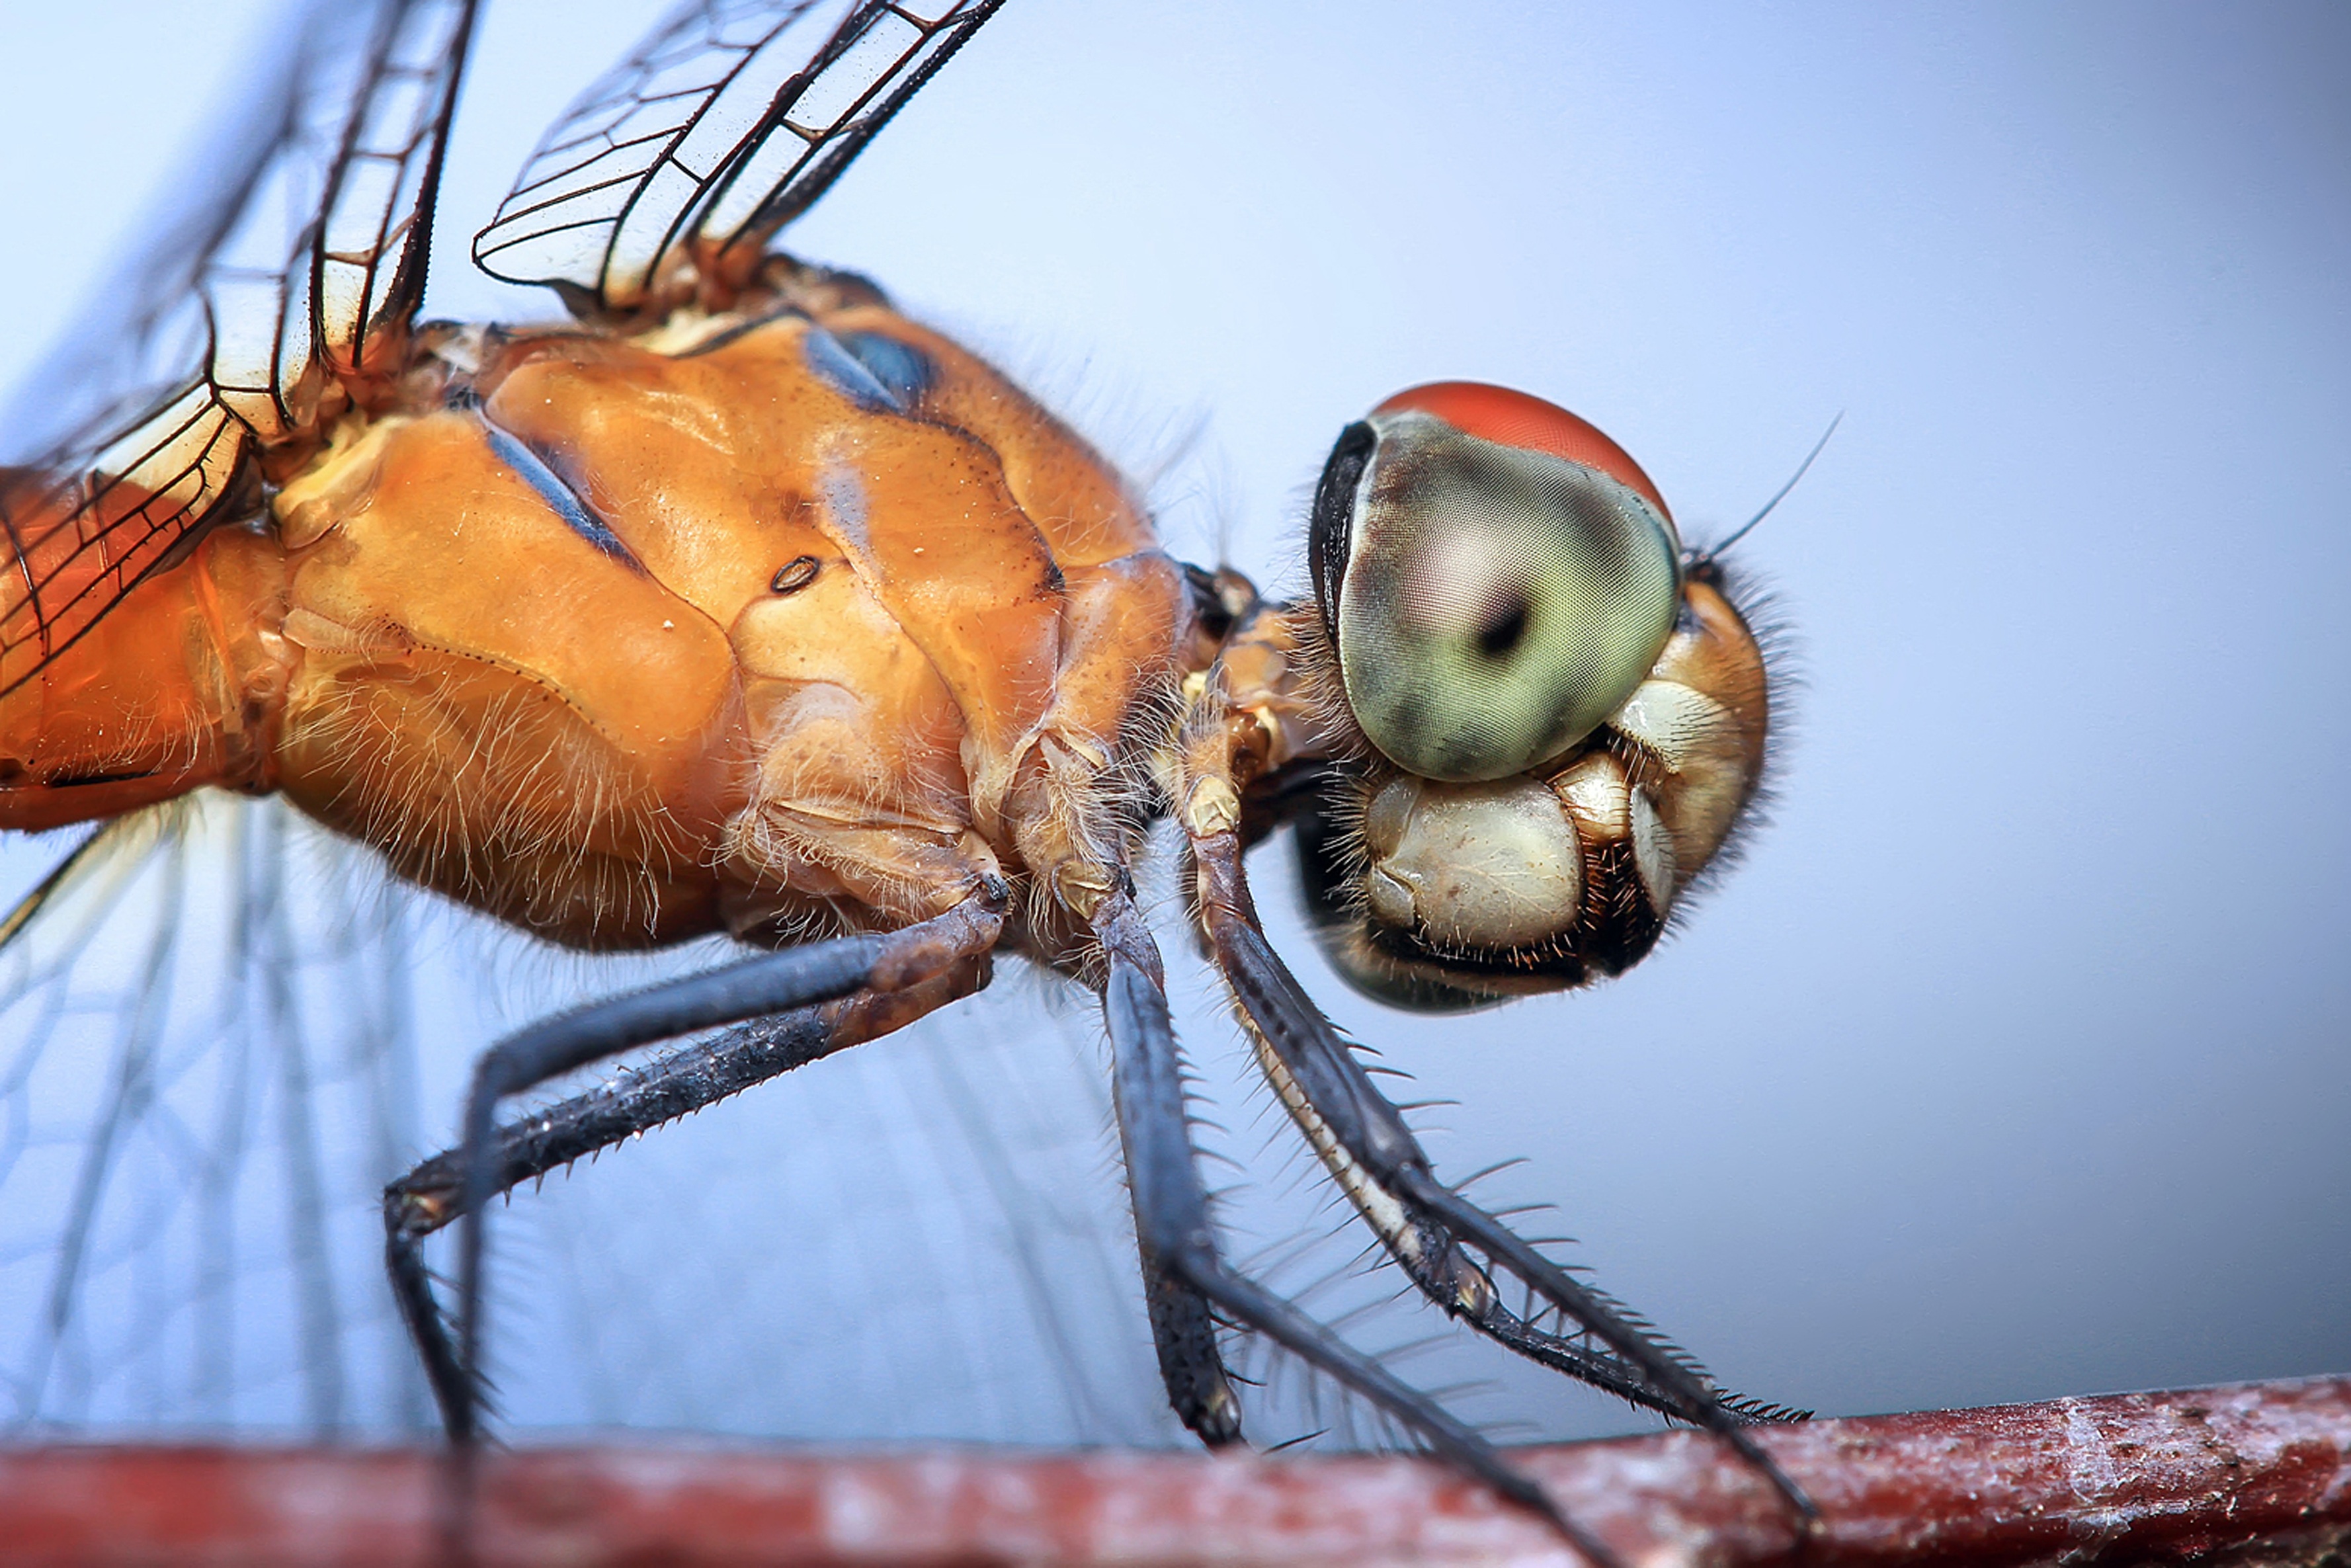
nature, photography, wildlife, wild, orange, insect, macro, blue, fauna, invertebrate, close up, eye, animals, head, dragonfly, pest, odonata, macro photography, arthropod